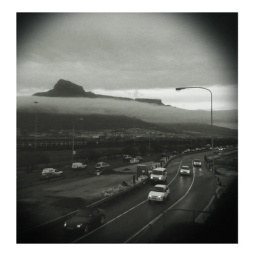
Cloud cover over table mountain